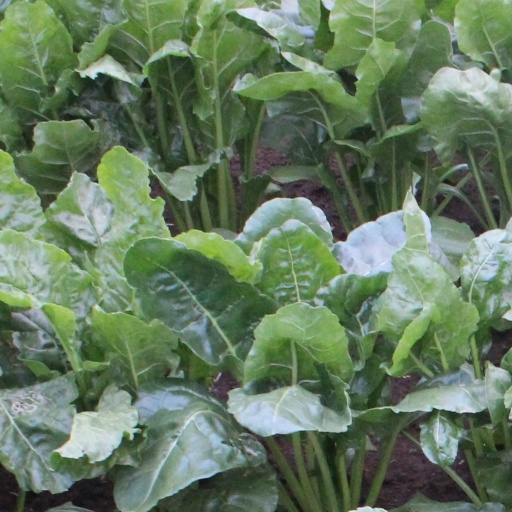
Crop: sugar beet